The Milk Market

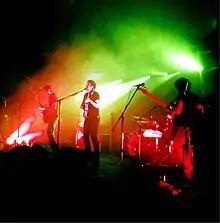
The Coronas performing in 2011

Since its redevelopment, "The Milk Market" has doubled as an entertainment venue with events marketed as "Live at the Big — Top". Irish and international music acts to have played at the venue since its redevelopment include Sinéad O'Connor, The Coronas, Imelda May, Bell X1, Villagers, The Stunning, Calvin Harris and others.